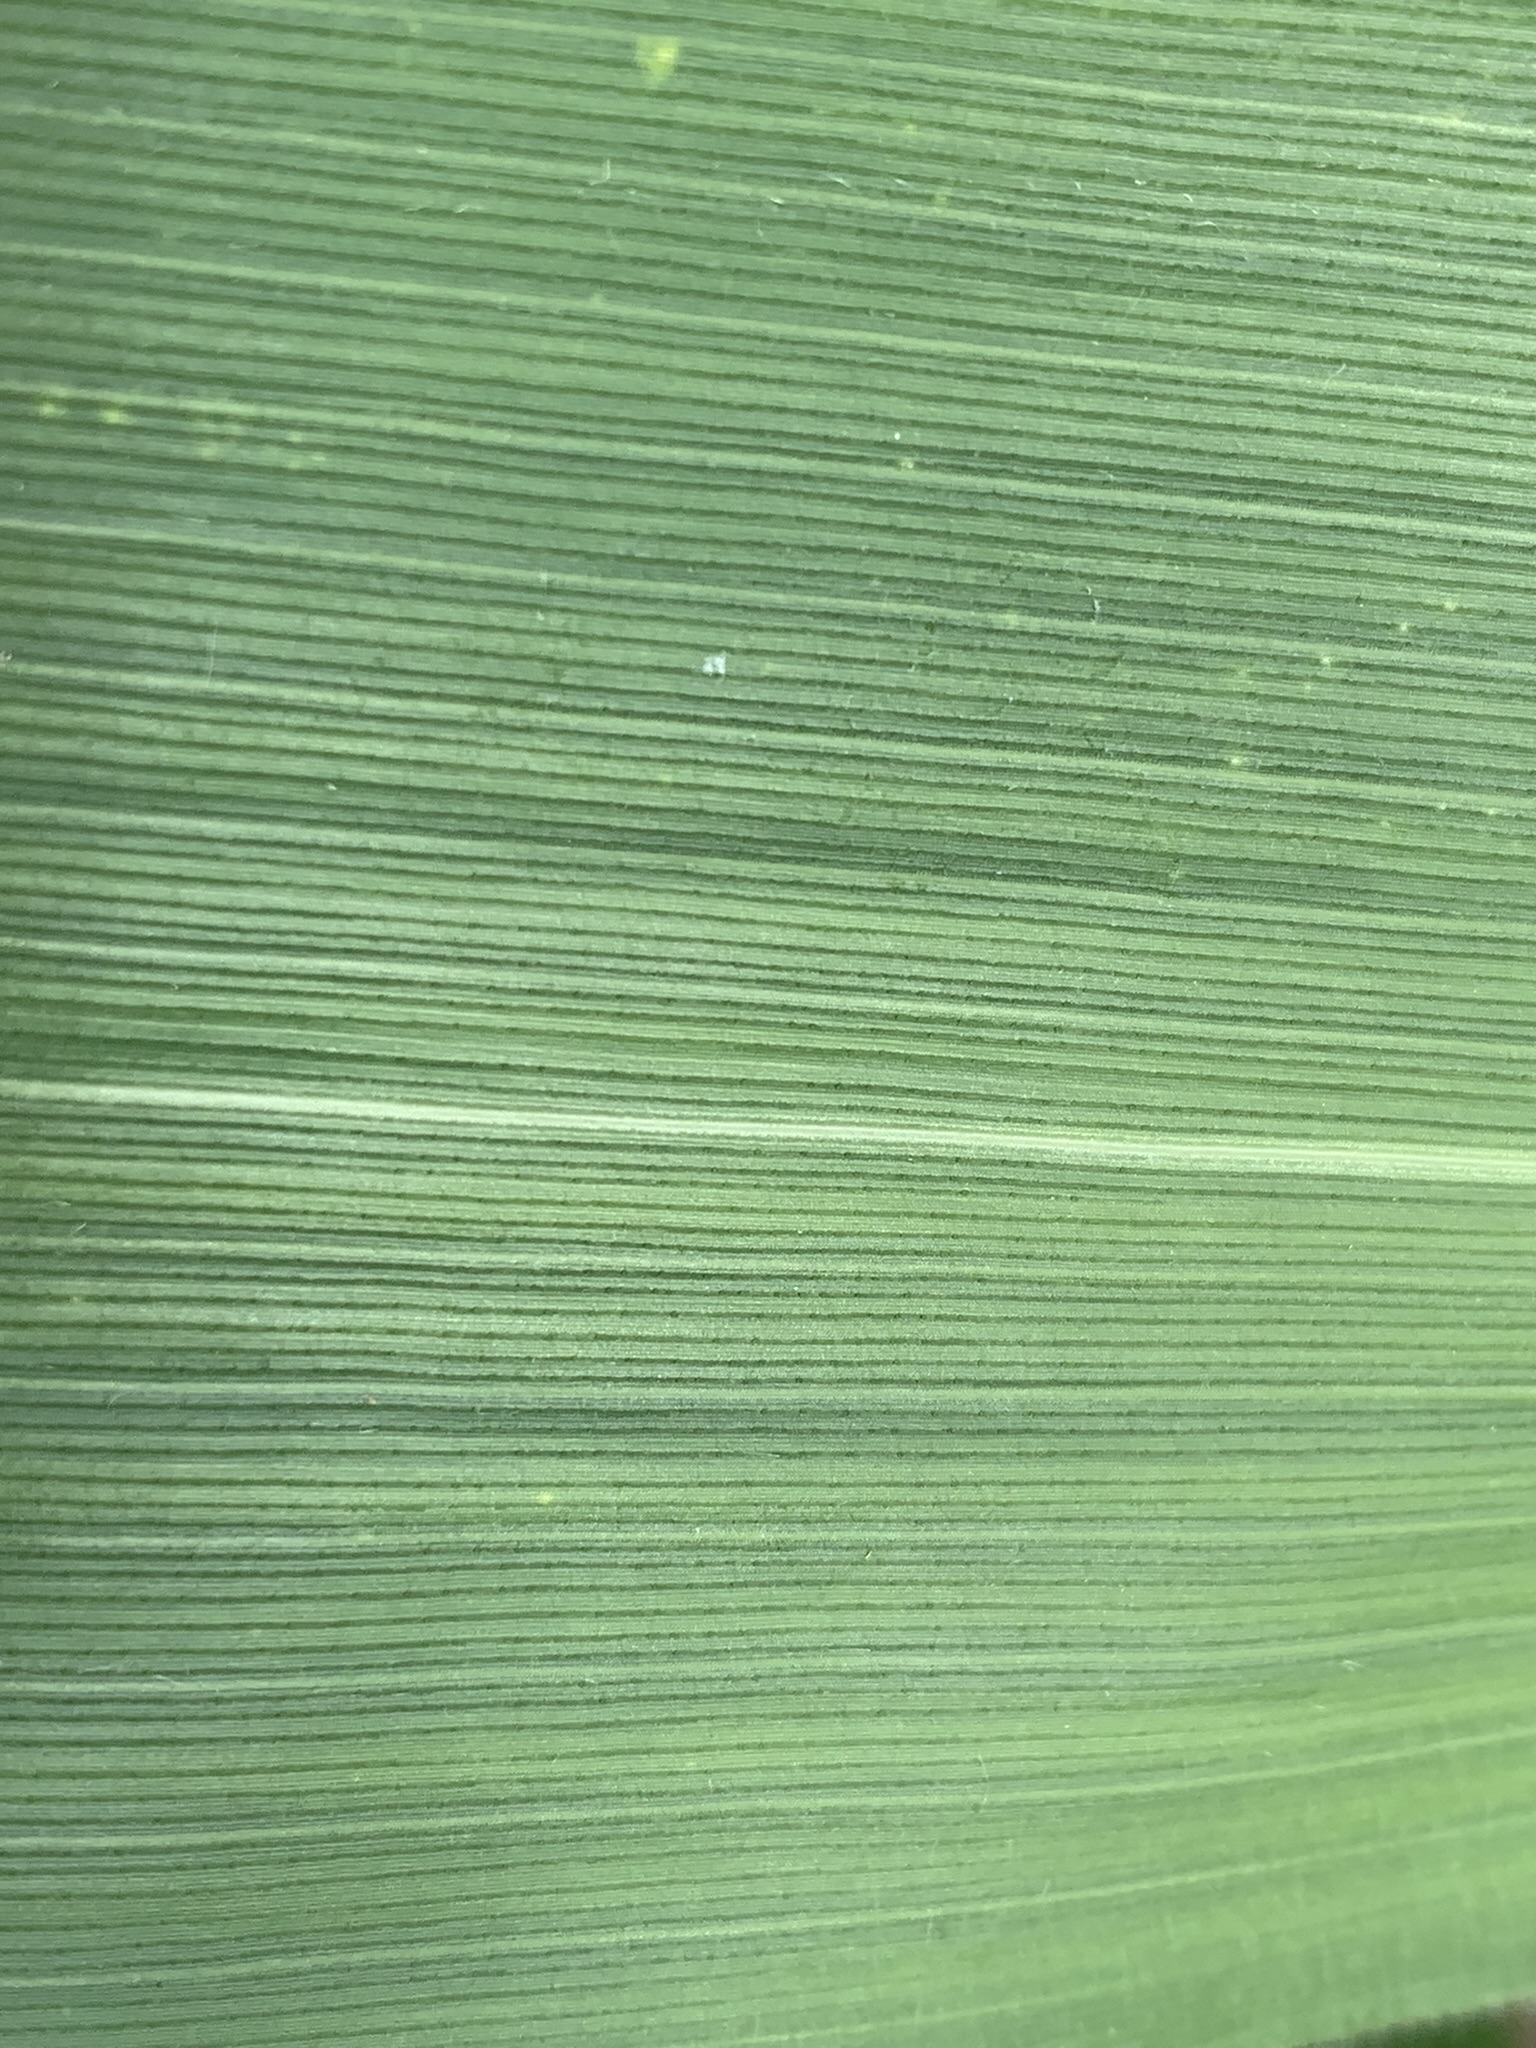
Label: Healthy